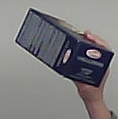
Product: barilla_lasagne